Jean Petit (footballer, born 1949)

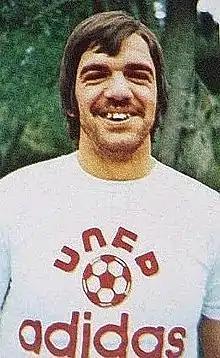
Petit in 1974

Jean Petit (25 September 1949 – 23 January 2024) was a French football midfielder, who earned twelve international caps (one goal) for the France national team during the late 1970s. Petit played much of his professional career for AS Monaco, with whom he won the French title in 1978. He was a member of the France team in the 1978 FIFA World Cup. Petit died on 23 January 2024, at the age of 74.